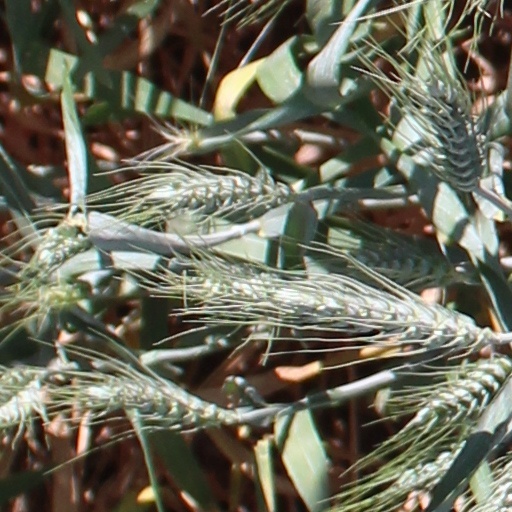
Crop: wheat